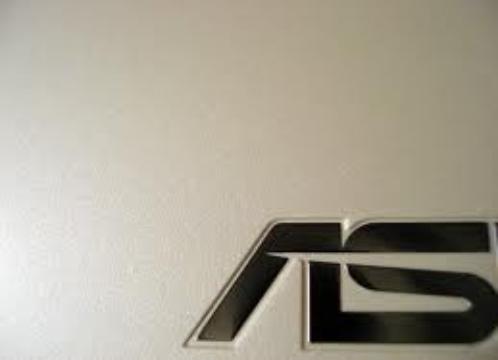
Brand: ASUS
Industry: Electronic